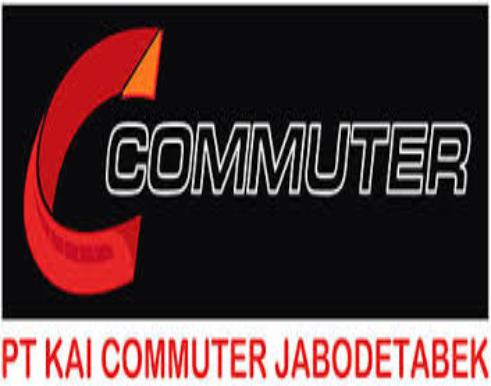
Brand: commuter
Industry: Others